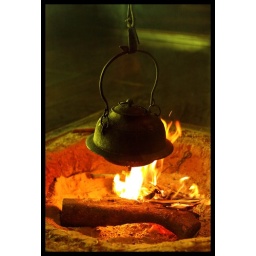
Teapot over a fireplace. It was in the middle of room in a wooden building in Yokohama's Sankeien garden.